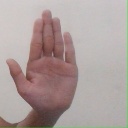
अक्षर: ध